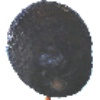
Label: Avocado ripe 1